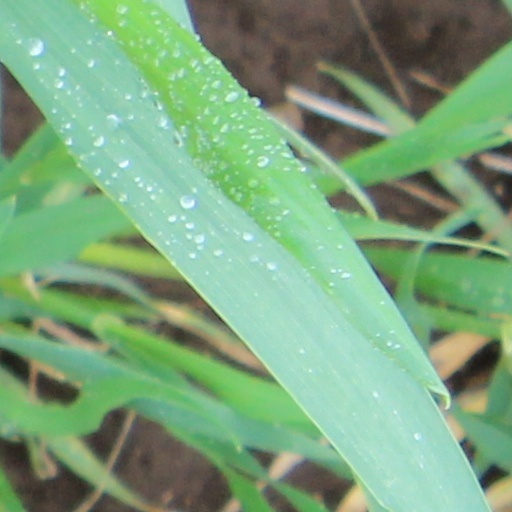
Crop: wheat